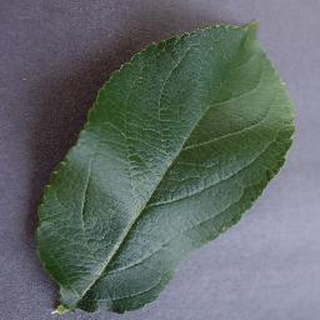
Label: healthy_apple